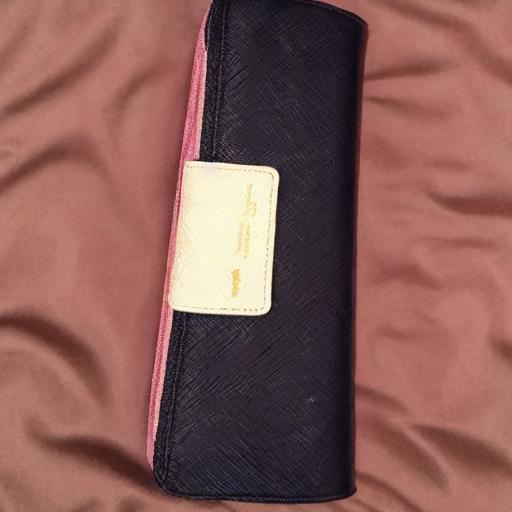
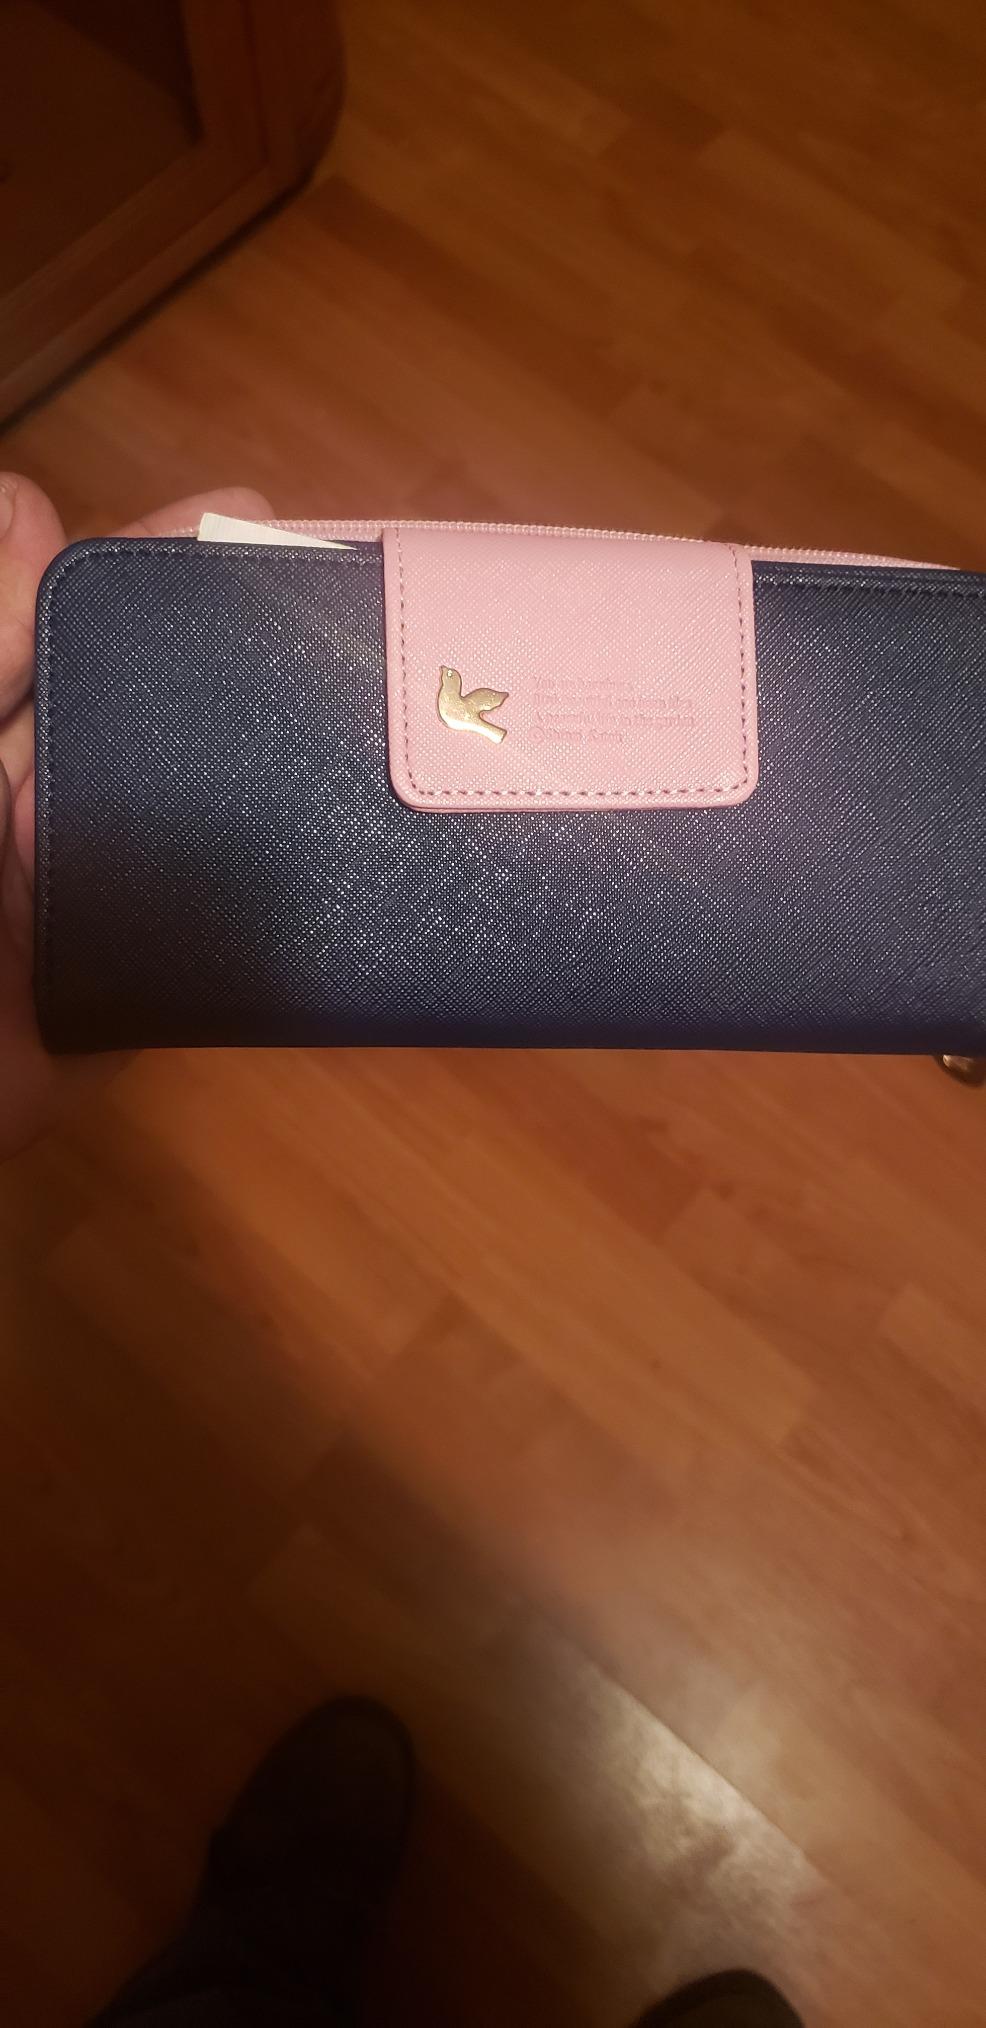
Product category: accessories_handbag
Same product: no